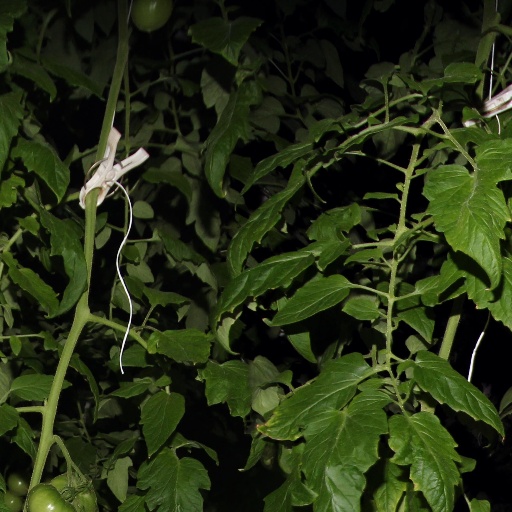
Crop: tomato